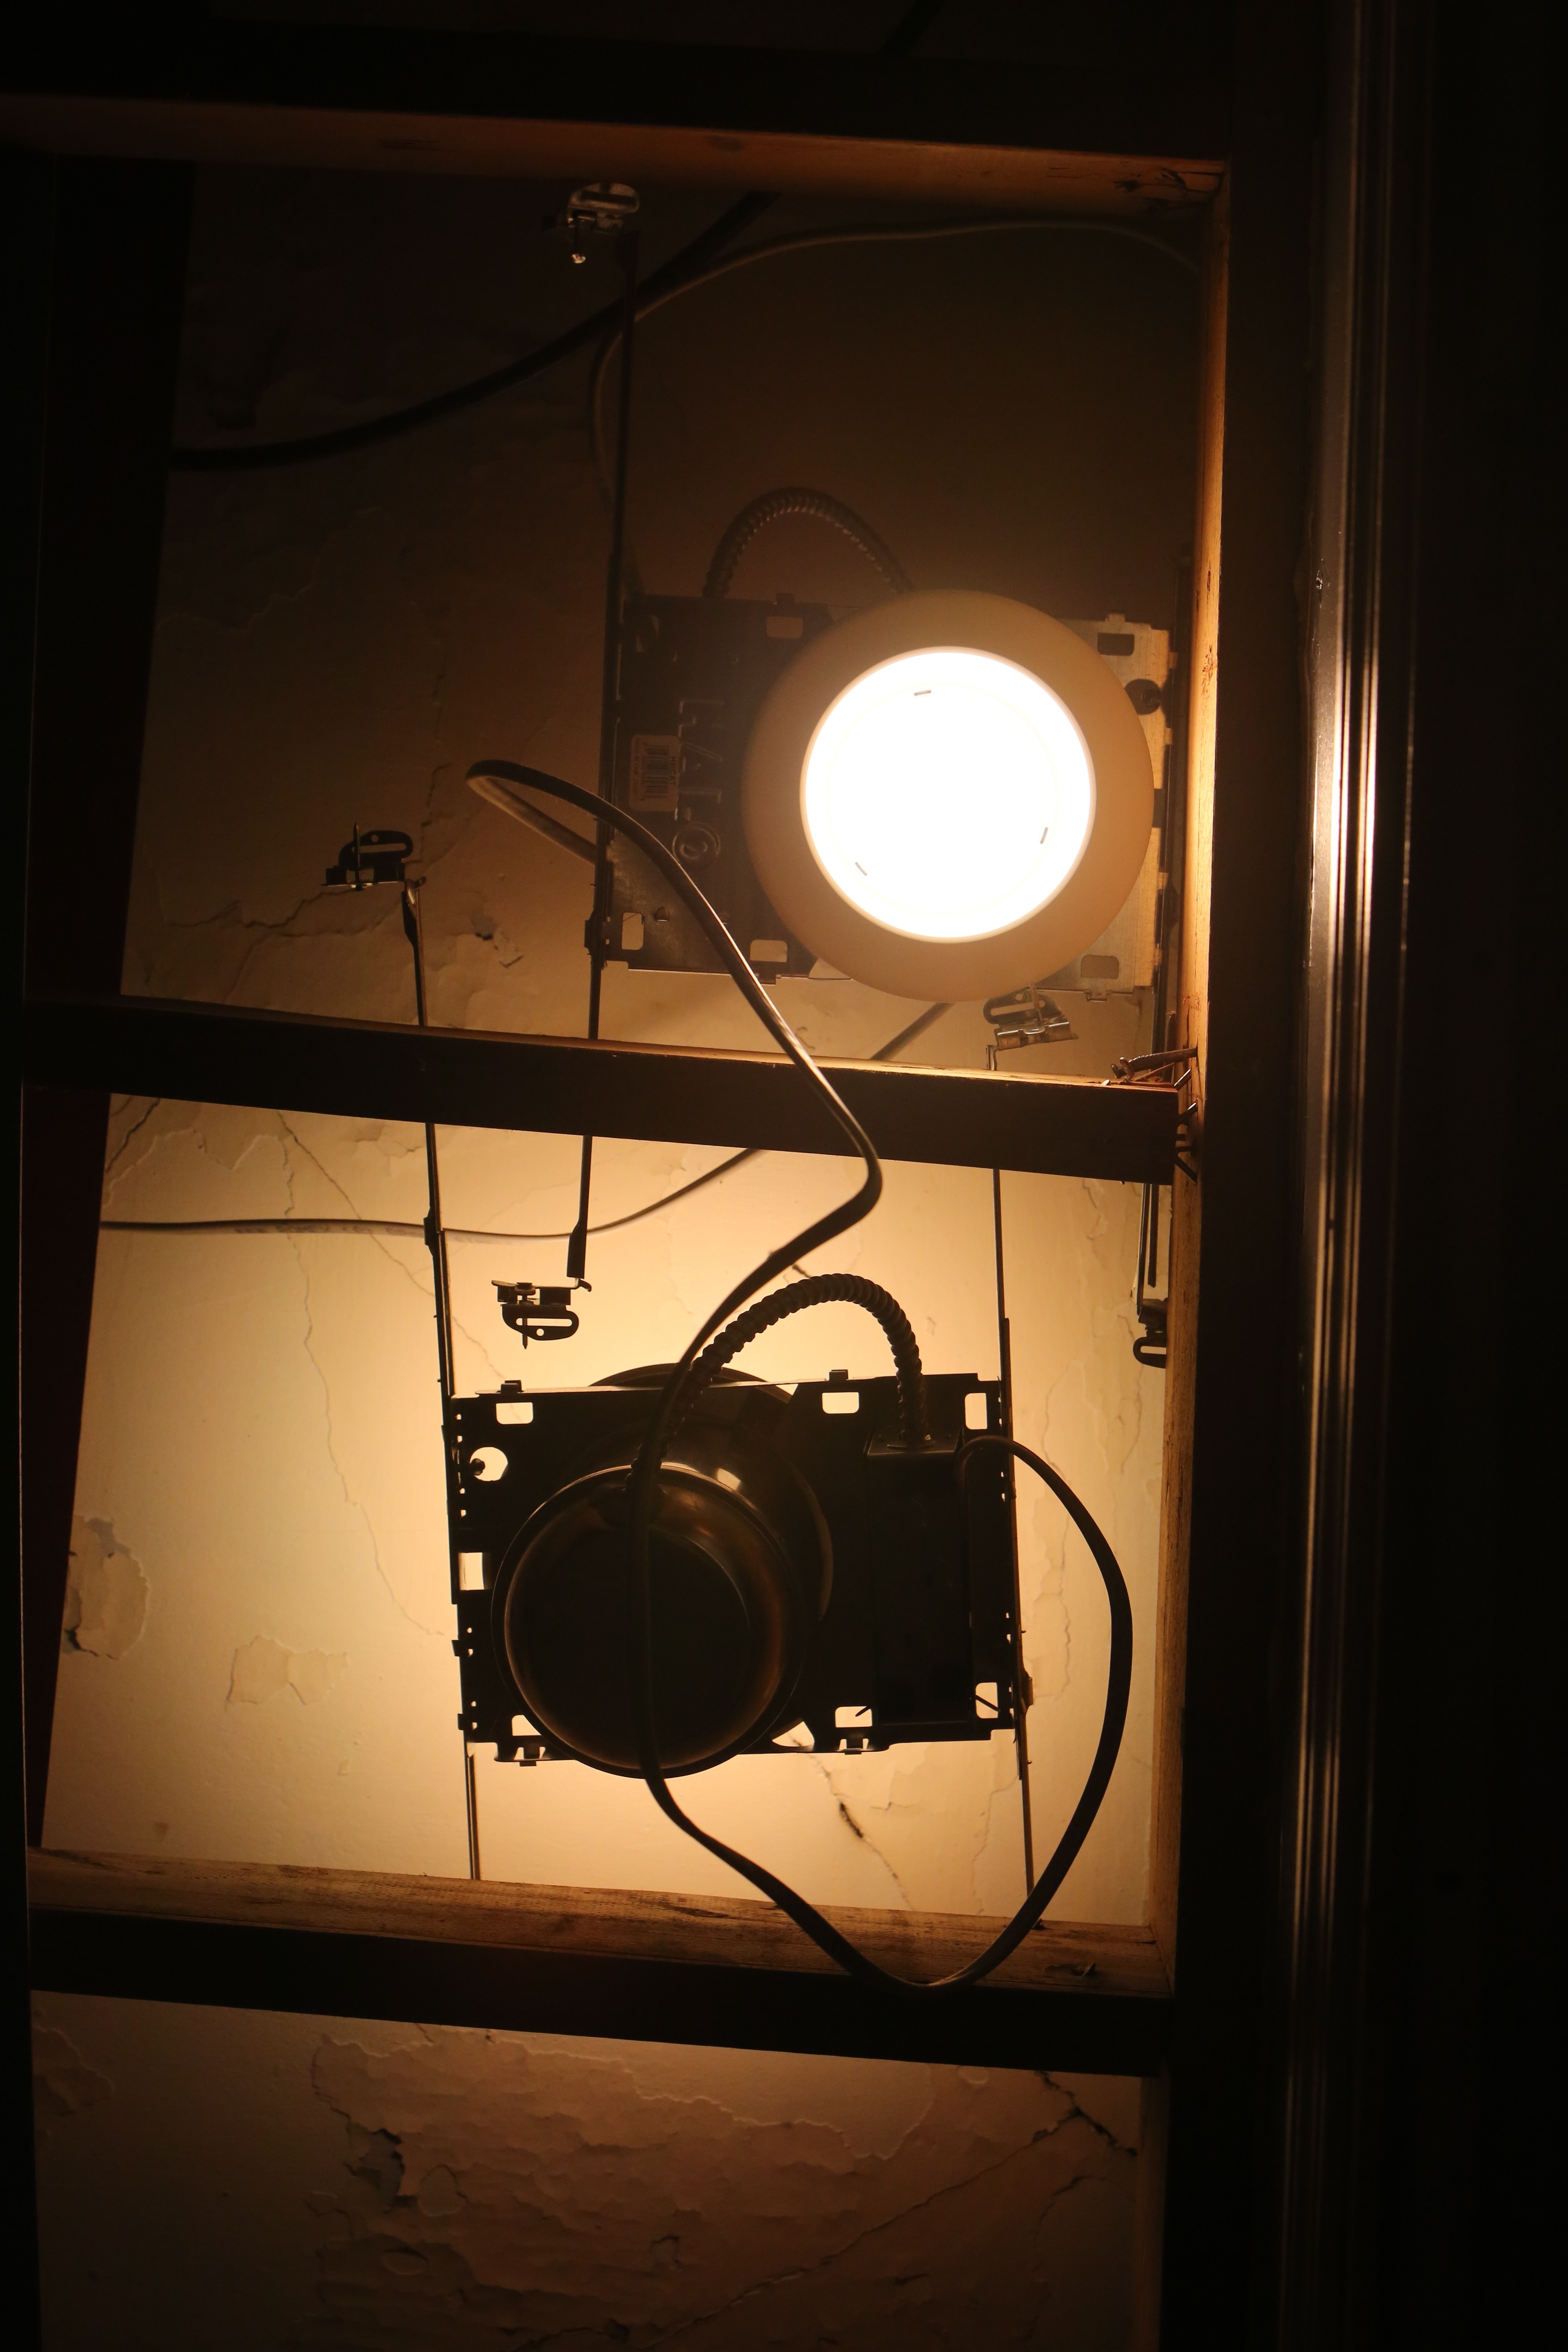
light, white, camera, photography, vintage, window, glass, old, equipment, studio, grunge, darkness, lamp, black, lighting, lights, design, parts, photograph, light fixture, classic, shape, photoshoot